Question: Please indicate a possible affordance area of the sit_on_bench that can be used for sitting on
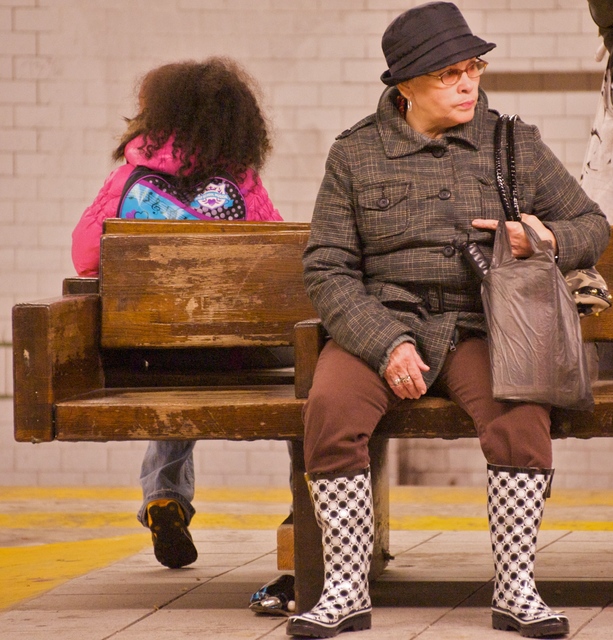
Answer: [49.562, 374.202, 609.301, 405.472]